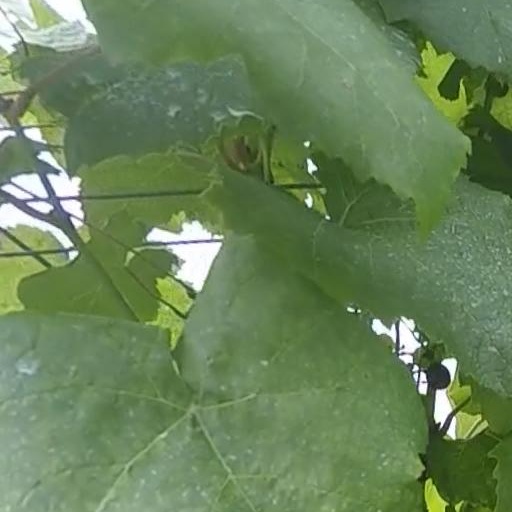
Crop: grape